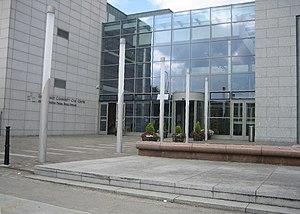
Ballyfermot est une ville de la banlieue de Dublin.